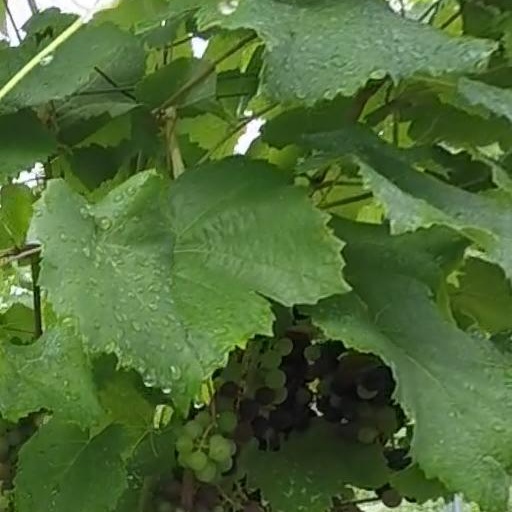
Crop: grape